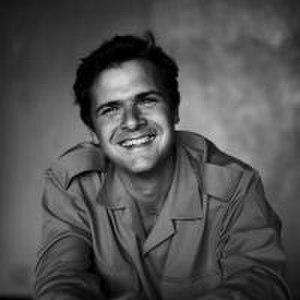
Emmanuel Werner Marie Ghislain de Mérode en 2013
La maison princière de Merode est une ancienne famille faisant partie de la haute noblesse belge.
Emmanuel Werner Marie Ghislain de Merode, né à Carthage en Tunisie le 5 mai 1970, est un anthropologue et primatologue belge, directeur provincial de l’Institut congolais pour la conservation de la nature au Nord-Kivu et conservateur du parc national des Virunga en République démocratique du Congo.